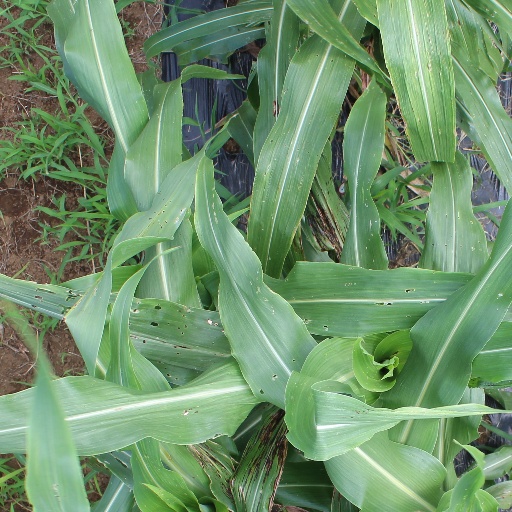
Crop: sorghum